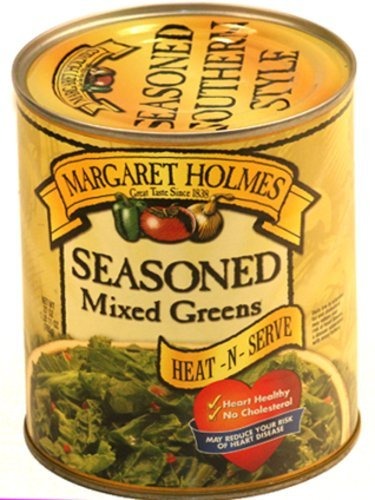
Item Name: Margaret Holmes, Seasoned Mixed Greens, 27 oz (Pack of 4)
Bullet Point 1: Heat and Serve
Bullet Point 2: Heart Healthy
Bullet Point 3: Southern Cooking
Bullet Point 4: Southern grown Traditions
Bullet Point 5: Low fat
Product Description: Margaret Holmes seasoned mixed greens 27 oz can. Heat and serve heart healthy, no cholesterol
Value: 108.0
Unit: Ounce

Price: 3.05